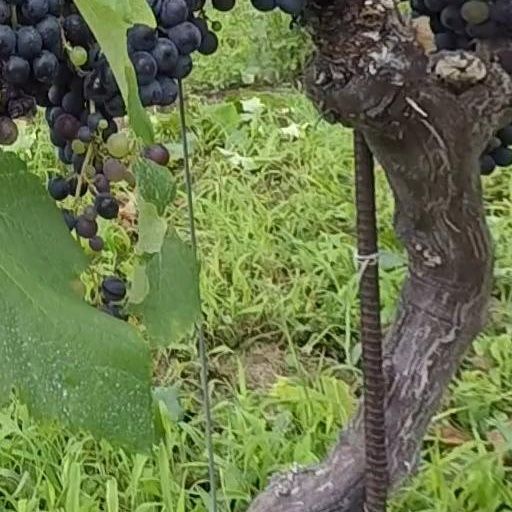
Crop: grape